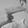
ASL letter: H